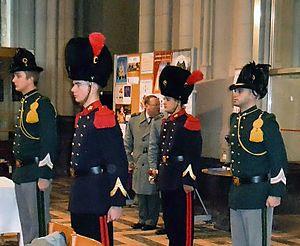
Le Regiment Carabiniers Prins Boudewijn - Grenadiers est une unité d'infanterie néerlandophone de la composante terre des forces armées belges. Il fait partie de la Brigade Médium